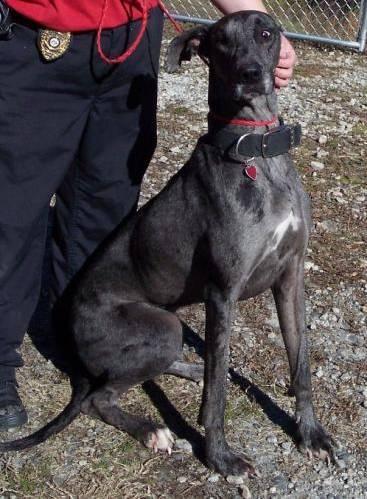
dog